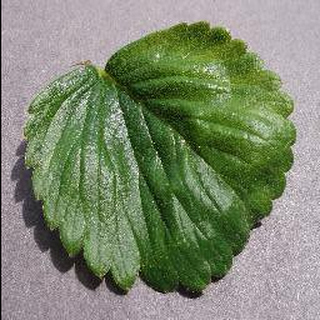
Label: healthy_strawberry